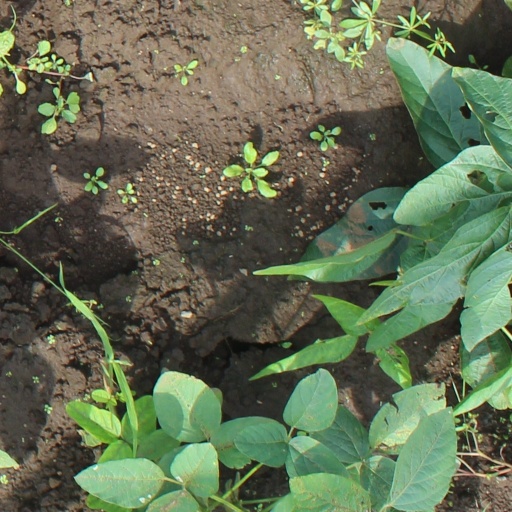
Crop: soybean